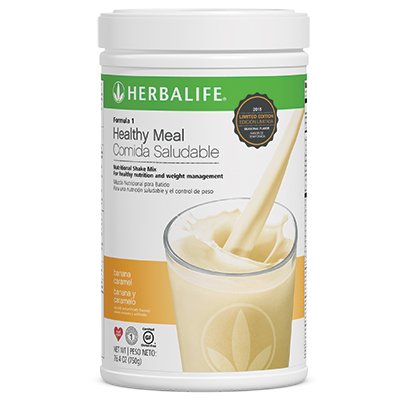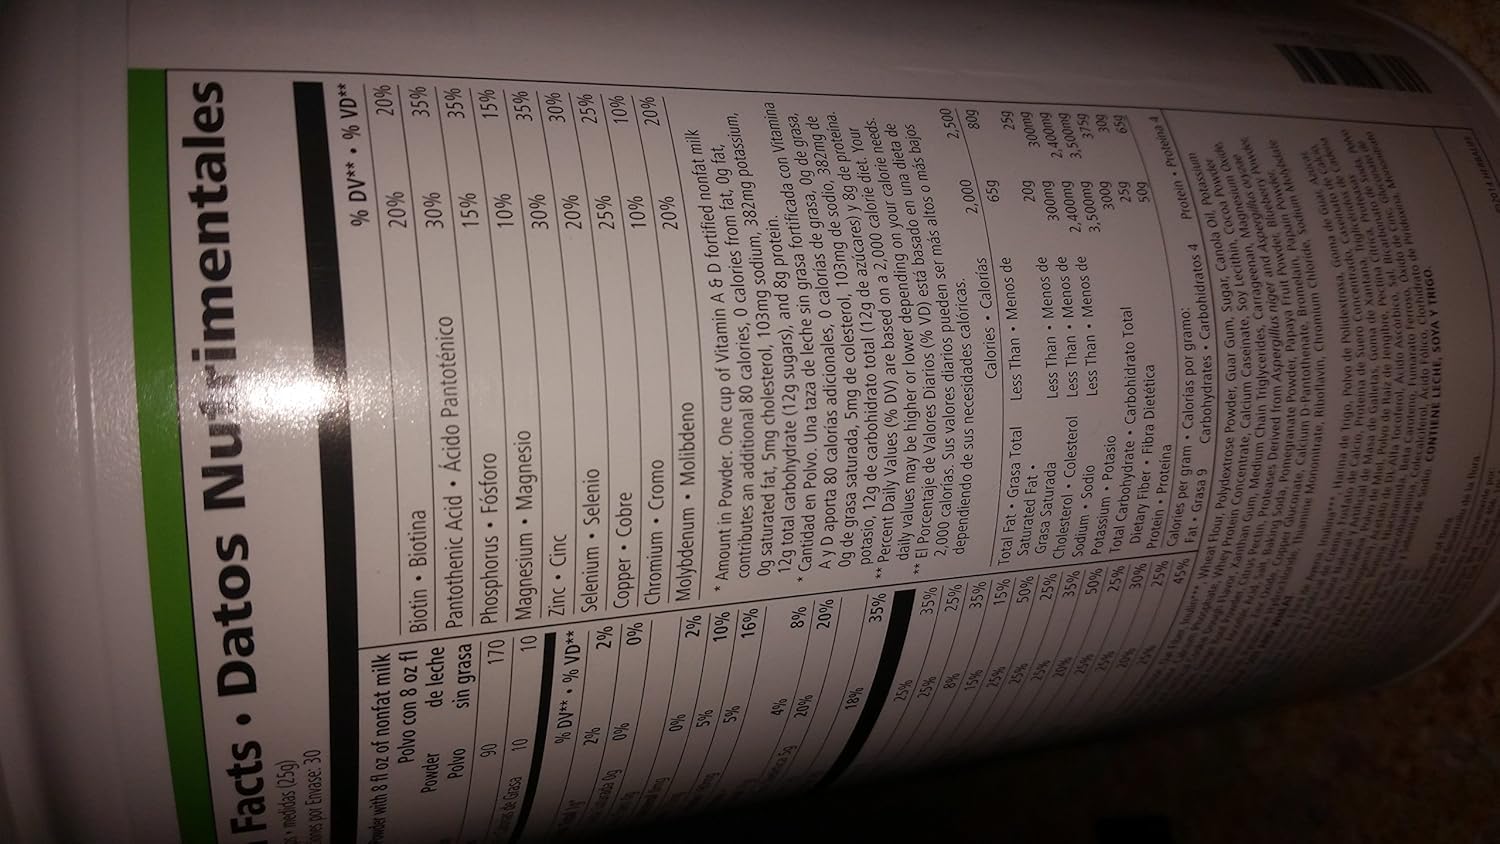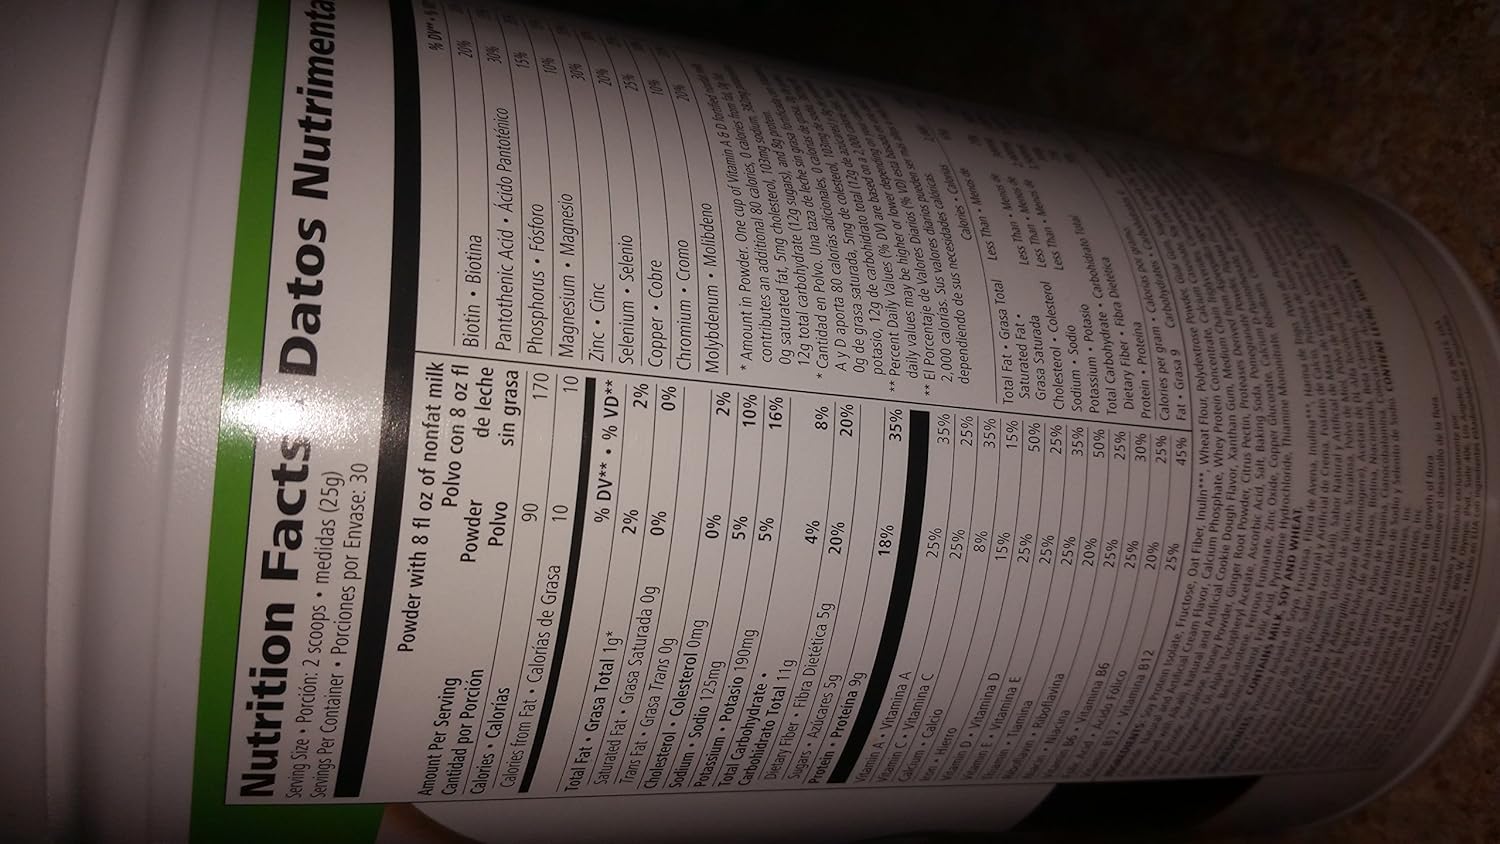
Herbalife Formula 1 French Vanilla
Category: Health & Personal Care
Many different flavors available! Ships directly from Herbalife! Email seller with flavors!
Features: Herbalife Formula 1 Shakes